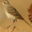
Label: bird